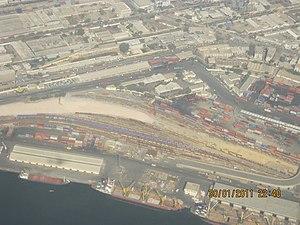
Le port de Karachi est un port pakistanais situé à Karachi, capitale économique du pays. Il est de loin le principal port du pays, avec près de 60 % du trafic maritime national à lui seul, et aussi l'un des plus importants d'Asie du Sud.